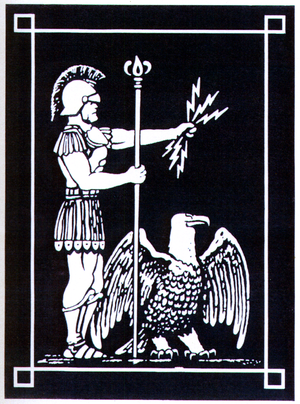
Le Nike Zeus est un système de missiles antibalistiques mis au point par l'armée américaine à la fin des années 1950 et au début des années 1960, visant à détruire les missiles balistiques intercontinentaux soviétiques avant qu'ils ne puissent frapper des cibles aux États-Unis.